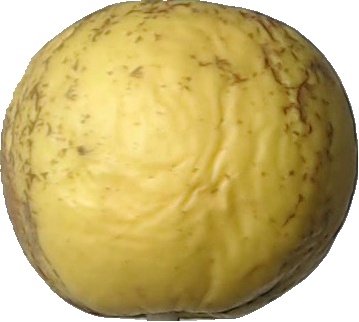
Label: apple_golden_1